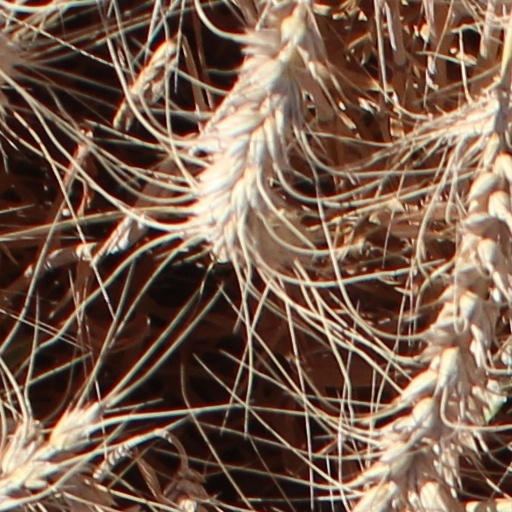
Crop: wheat